Les Gavroches

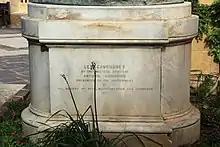
The sculpture's plinth with its 1907 inscription

In 1907, the society presented the statue to the government, and it was inaugurated in the Upper Barrakka Gardens. The sculpture's base contains an inscription commemorating the society's donation of the statue. During World War II, it was removed in order to ensure its safety, but it was put back in place after the war ended.